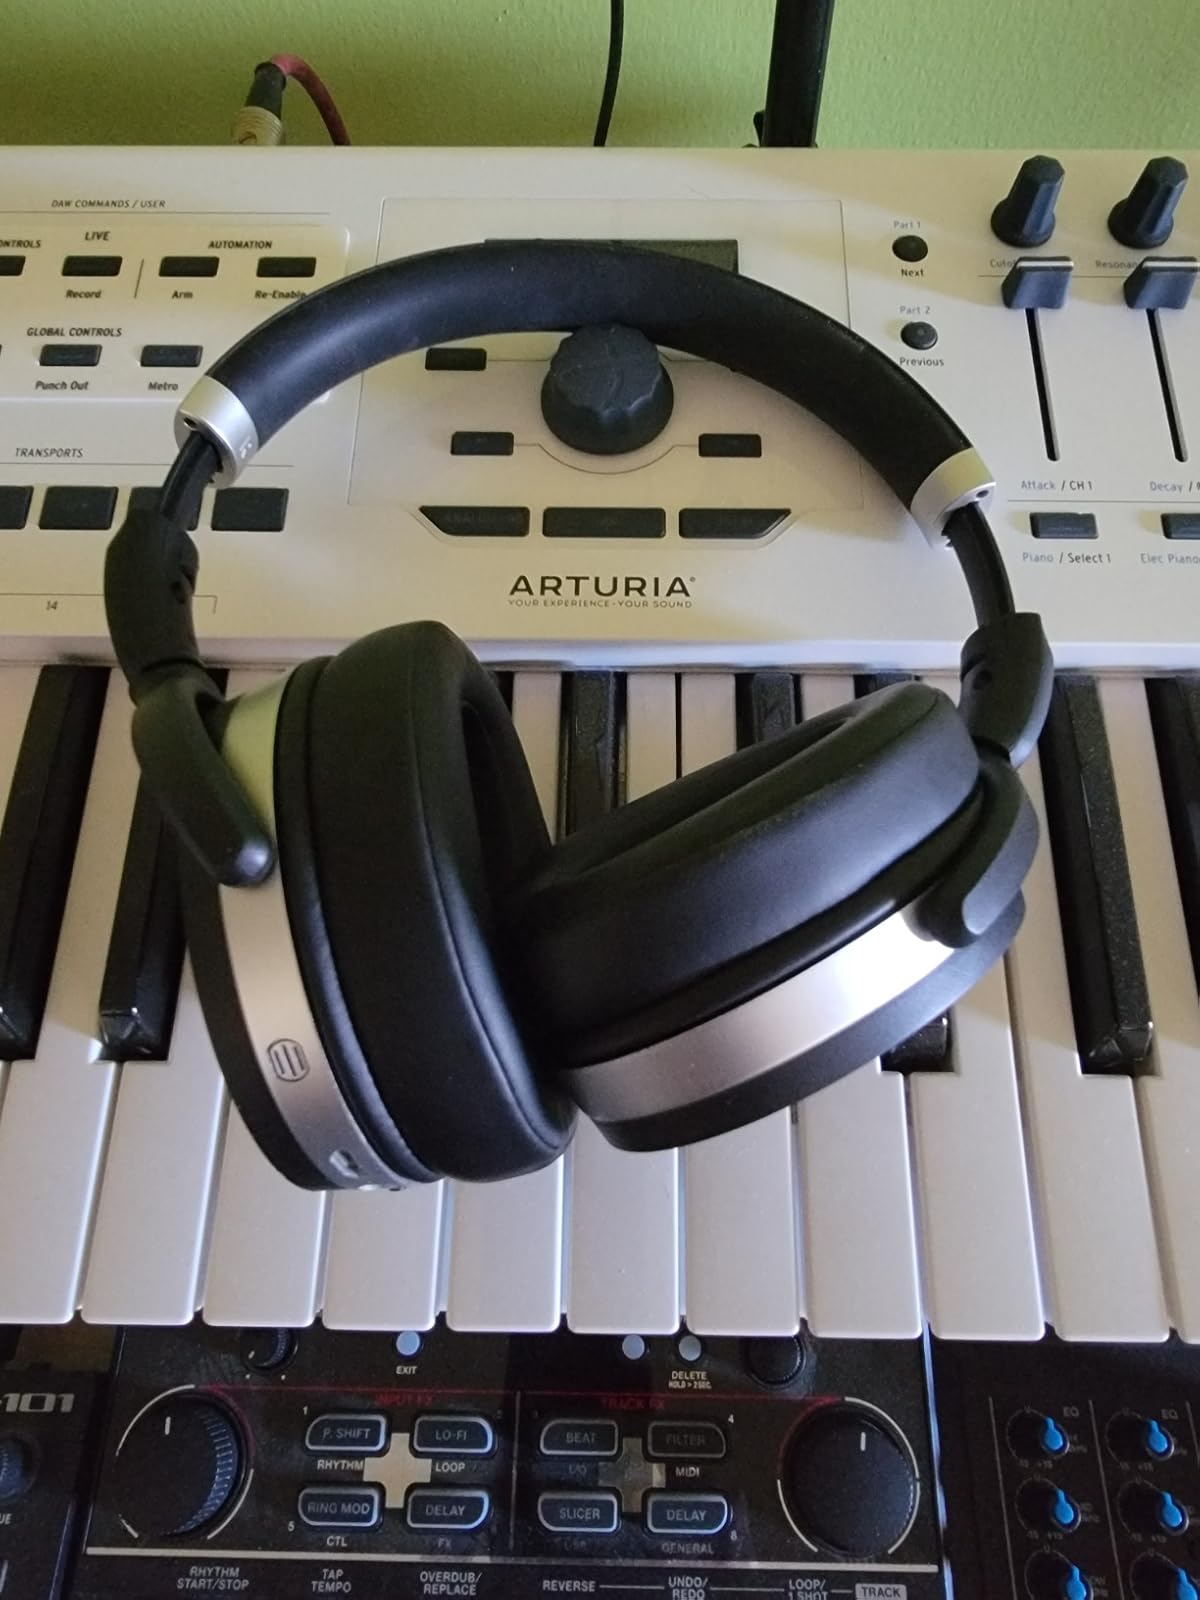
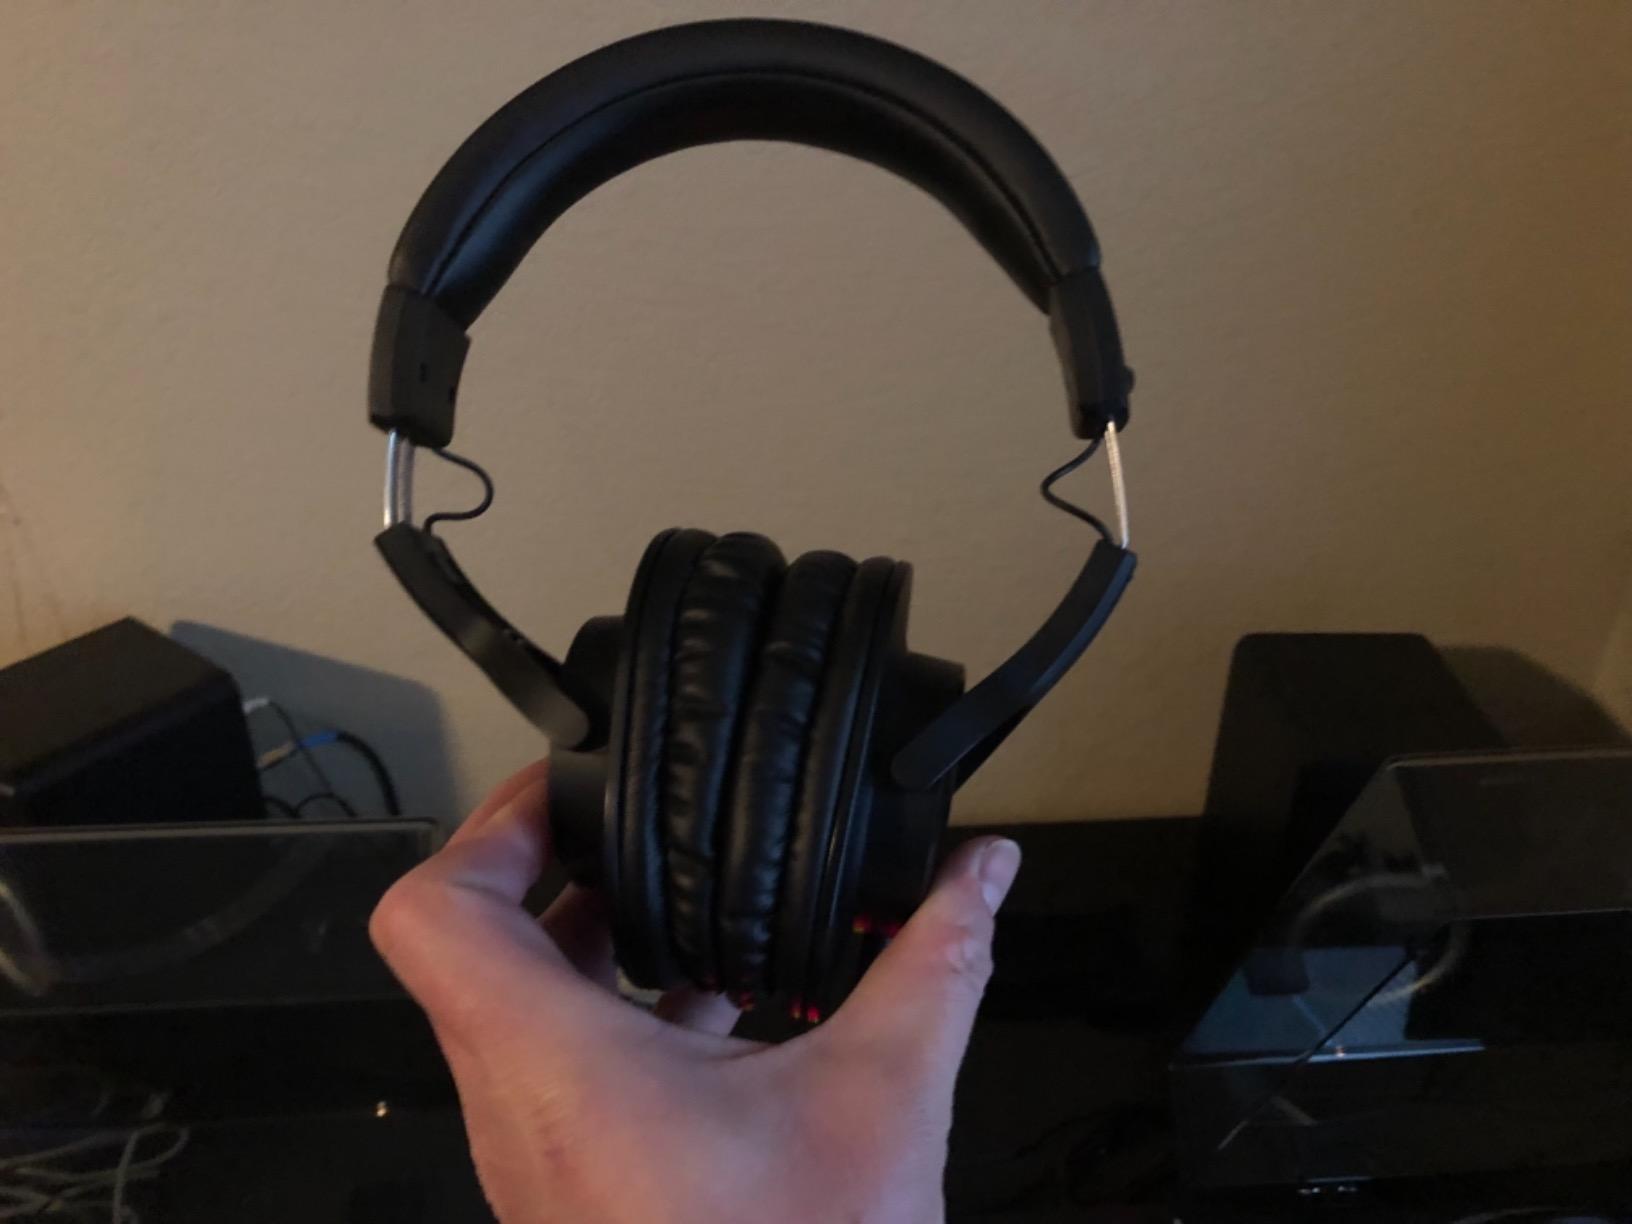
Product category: headphones
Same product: no